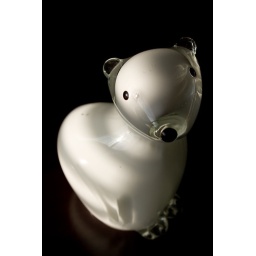
Nicknamed this little glass figurine Knut after the baby polar bear that was in the news several years ago.